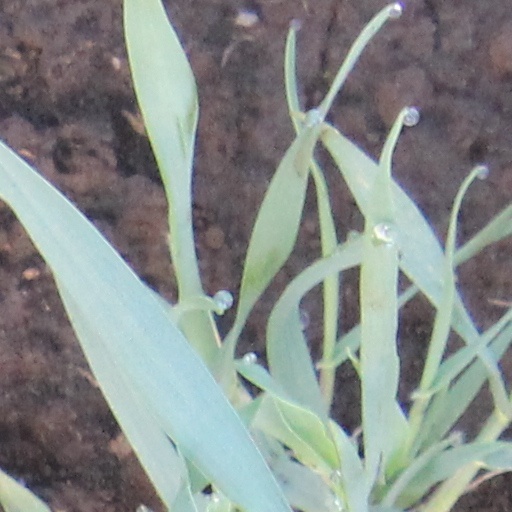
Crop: wheat